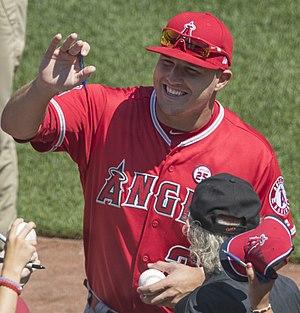
La saison 2018 des Angels de Los Angeles est la 58ᵉ saison en Ligue majeure de baseball pour cette franchise.